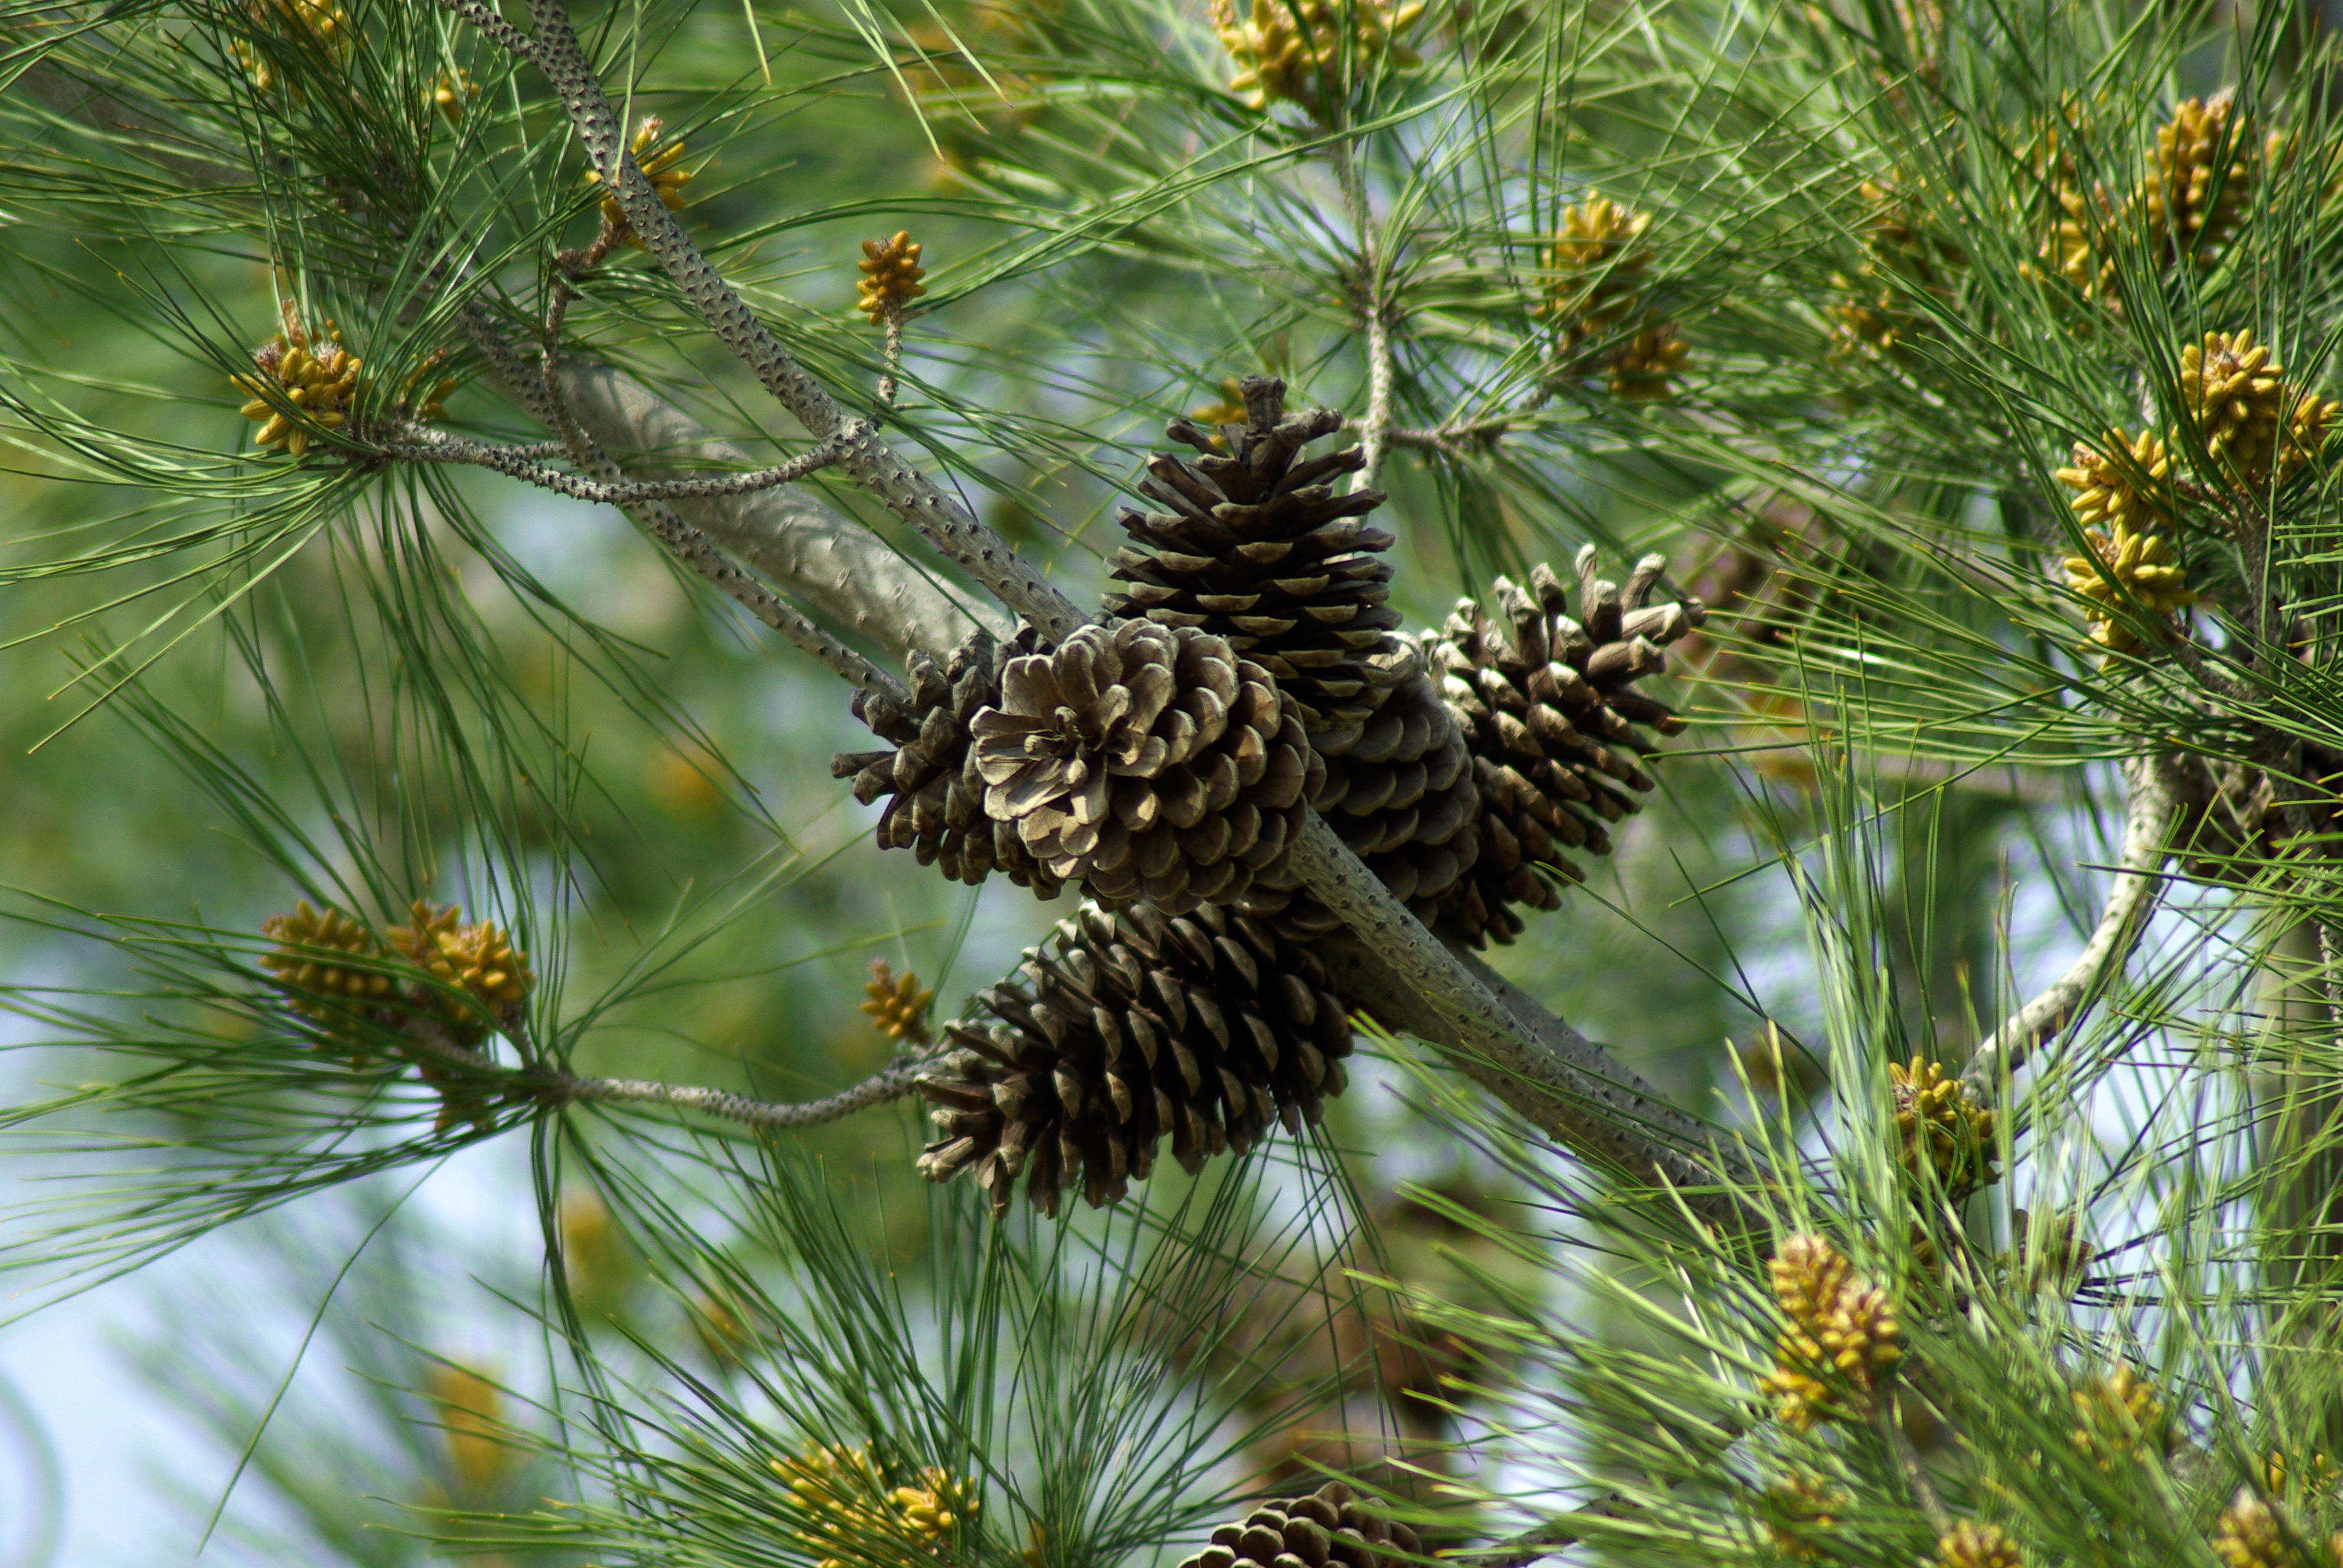
tree, branch, plant, flower, pine, evergreen, botany, fir, flora, fauna, conifer, trees, spruce, larch, ecosystem, pine family, woody plant, land plant, arecales, conifer cone, pine apple